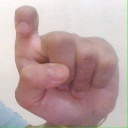
अक्षर: इ